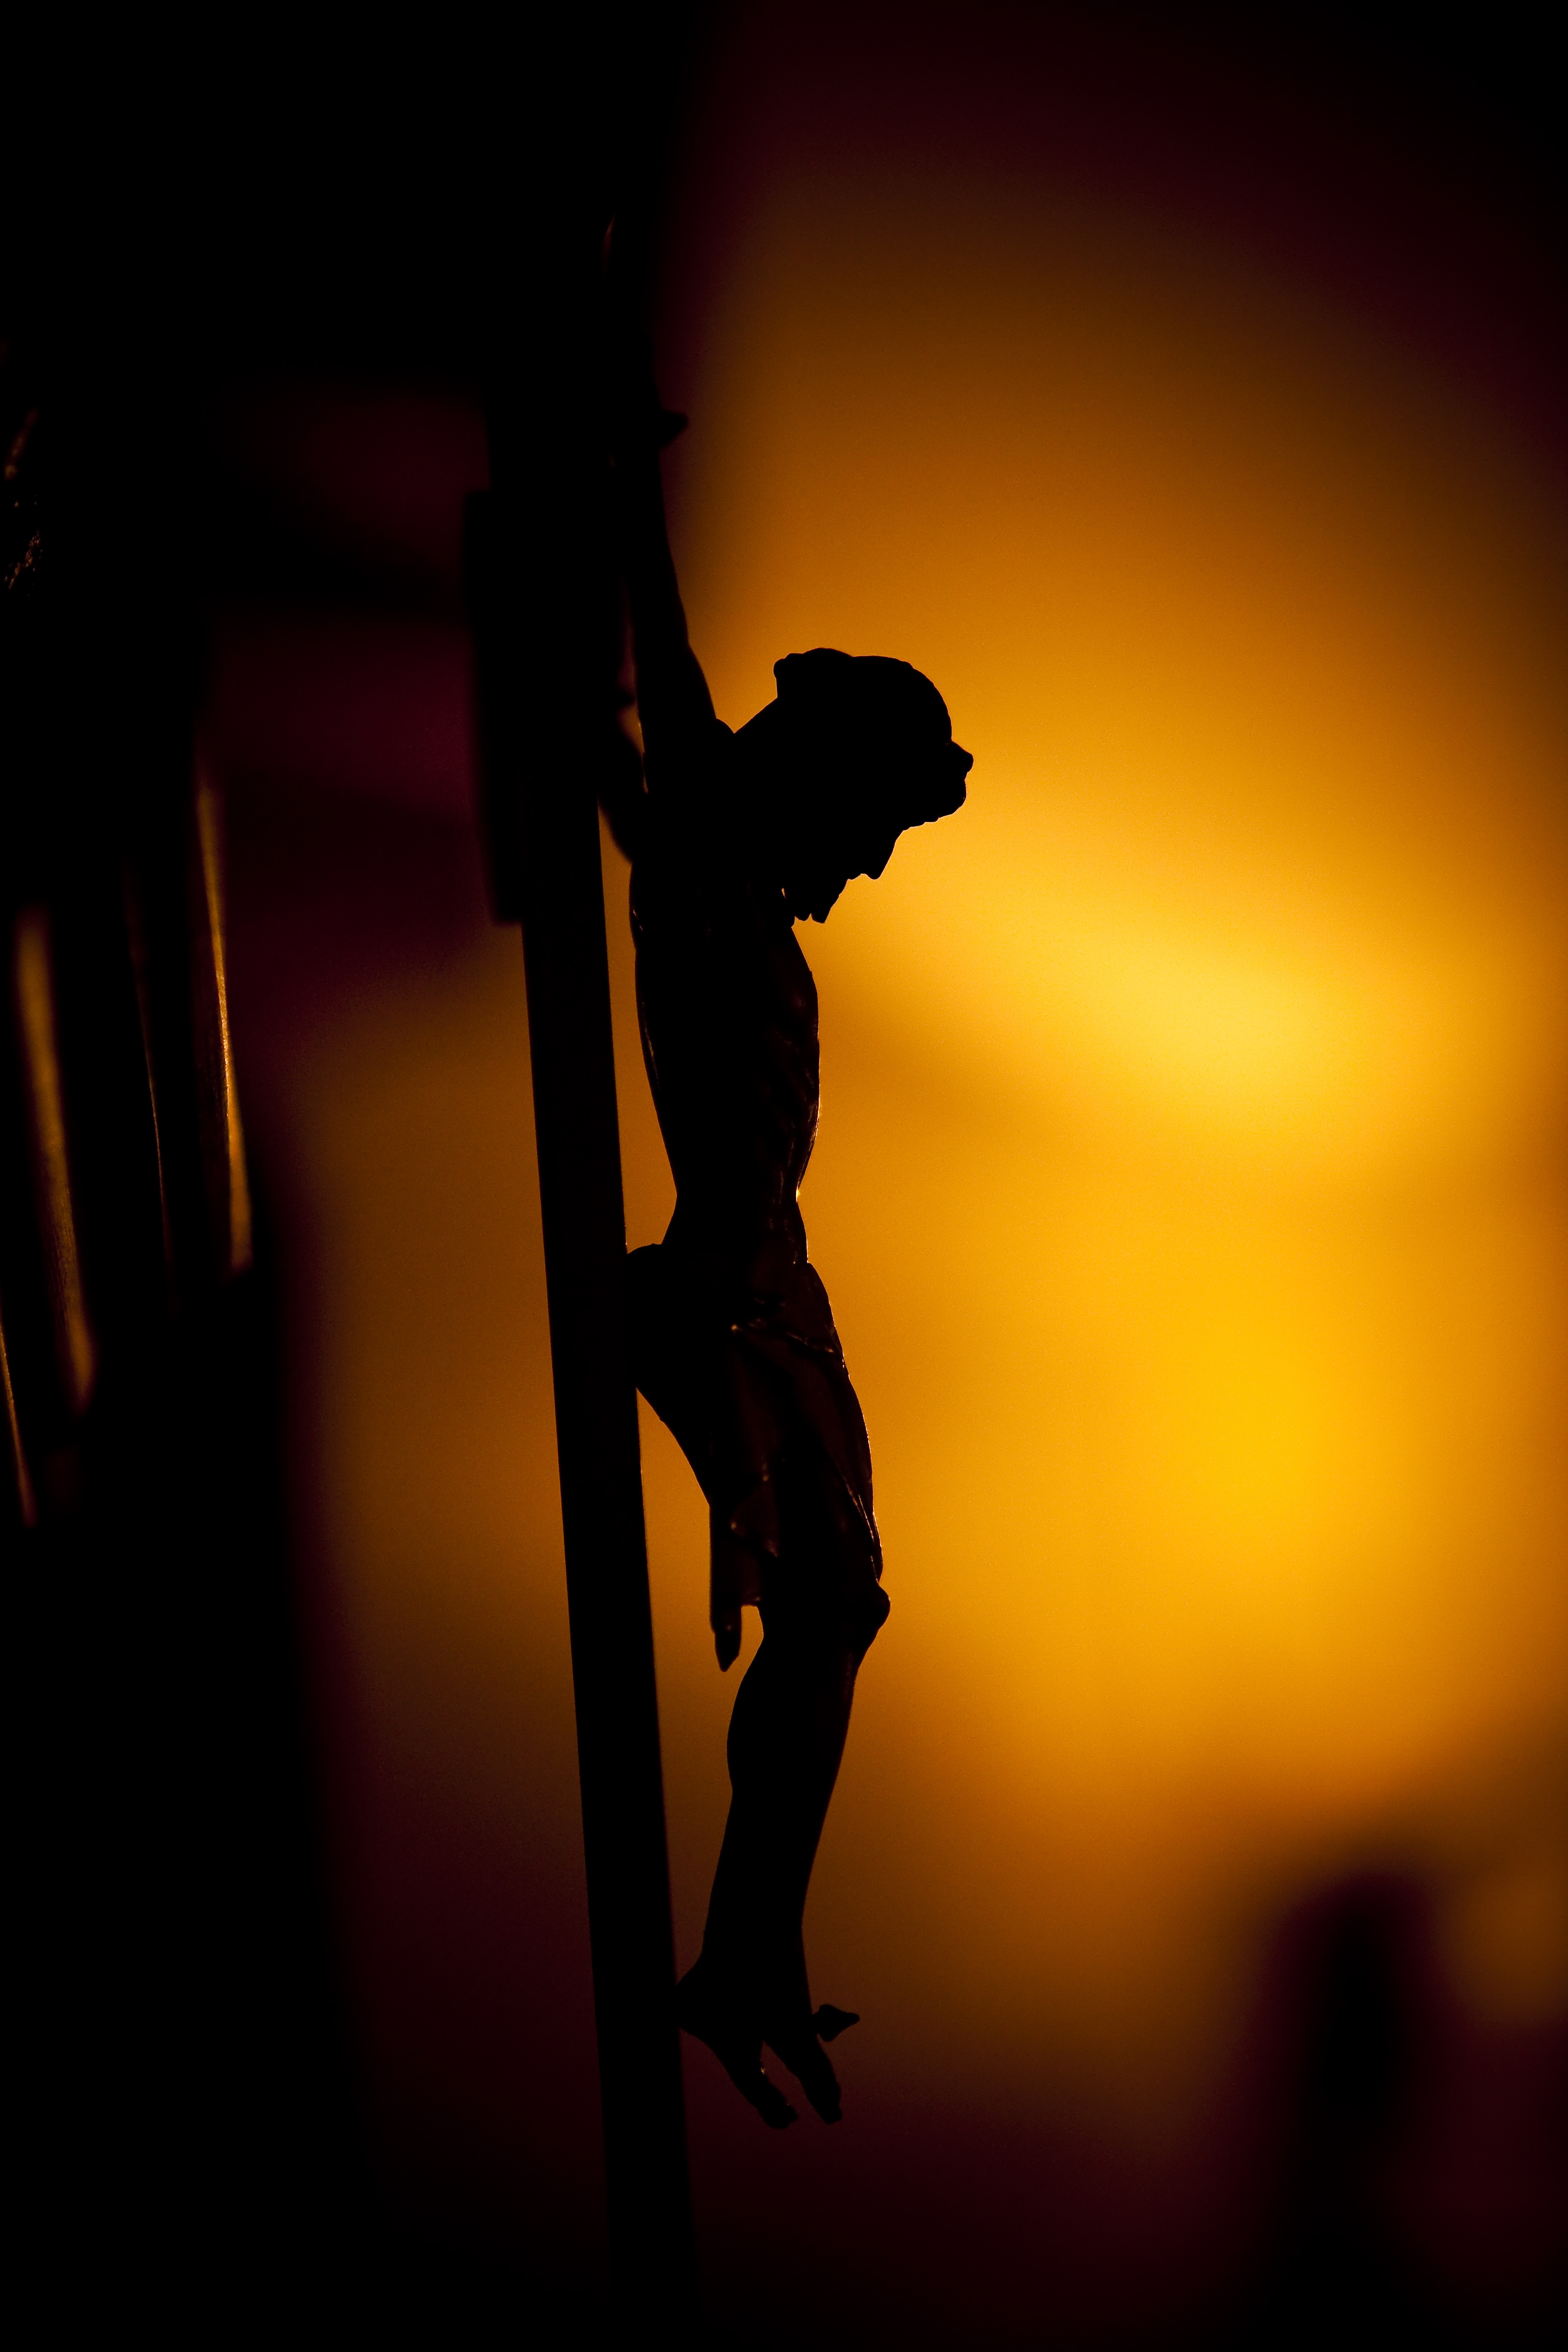
silhouette, light, sunset, night, sunlight, evening, shadow, brown, darkness, cross, religious, christ, faith, backlighting, hope, jesus, holy, crucifix, catholicism